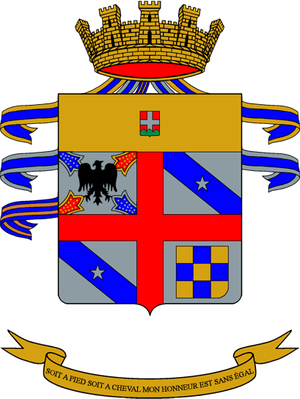
La liste des régiments de l'armée de terre italienne